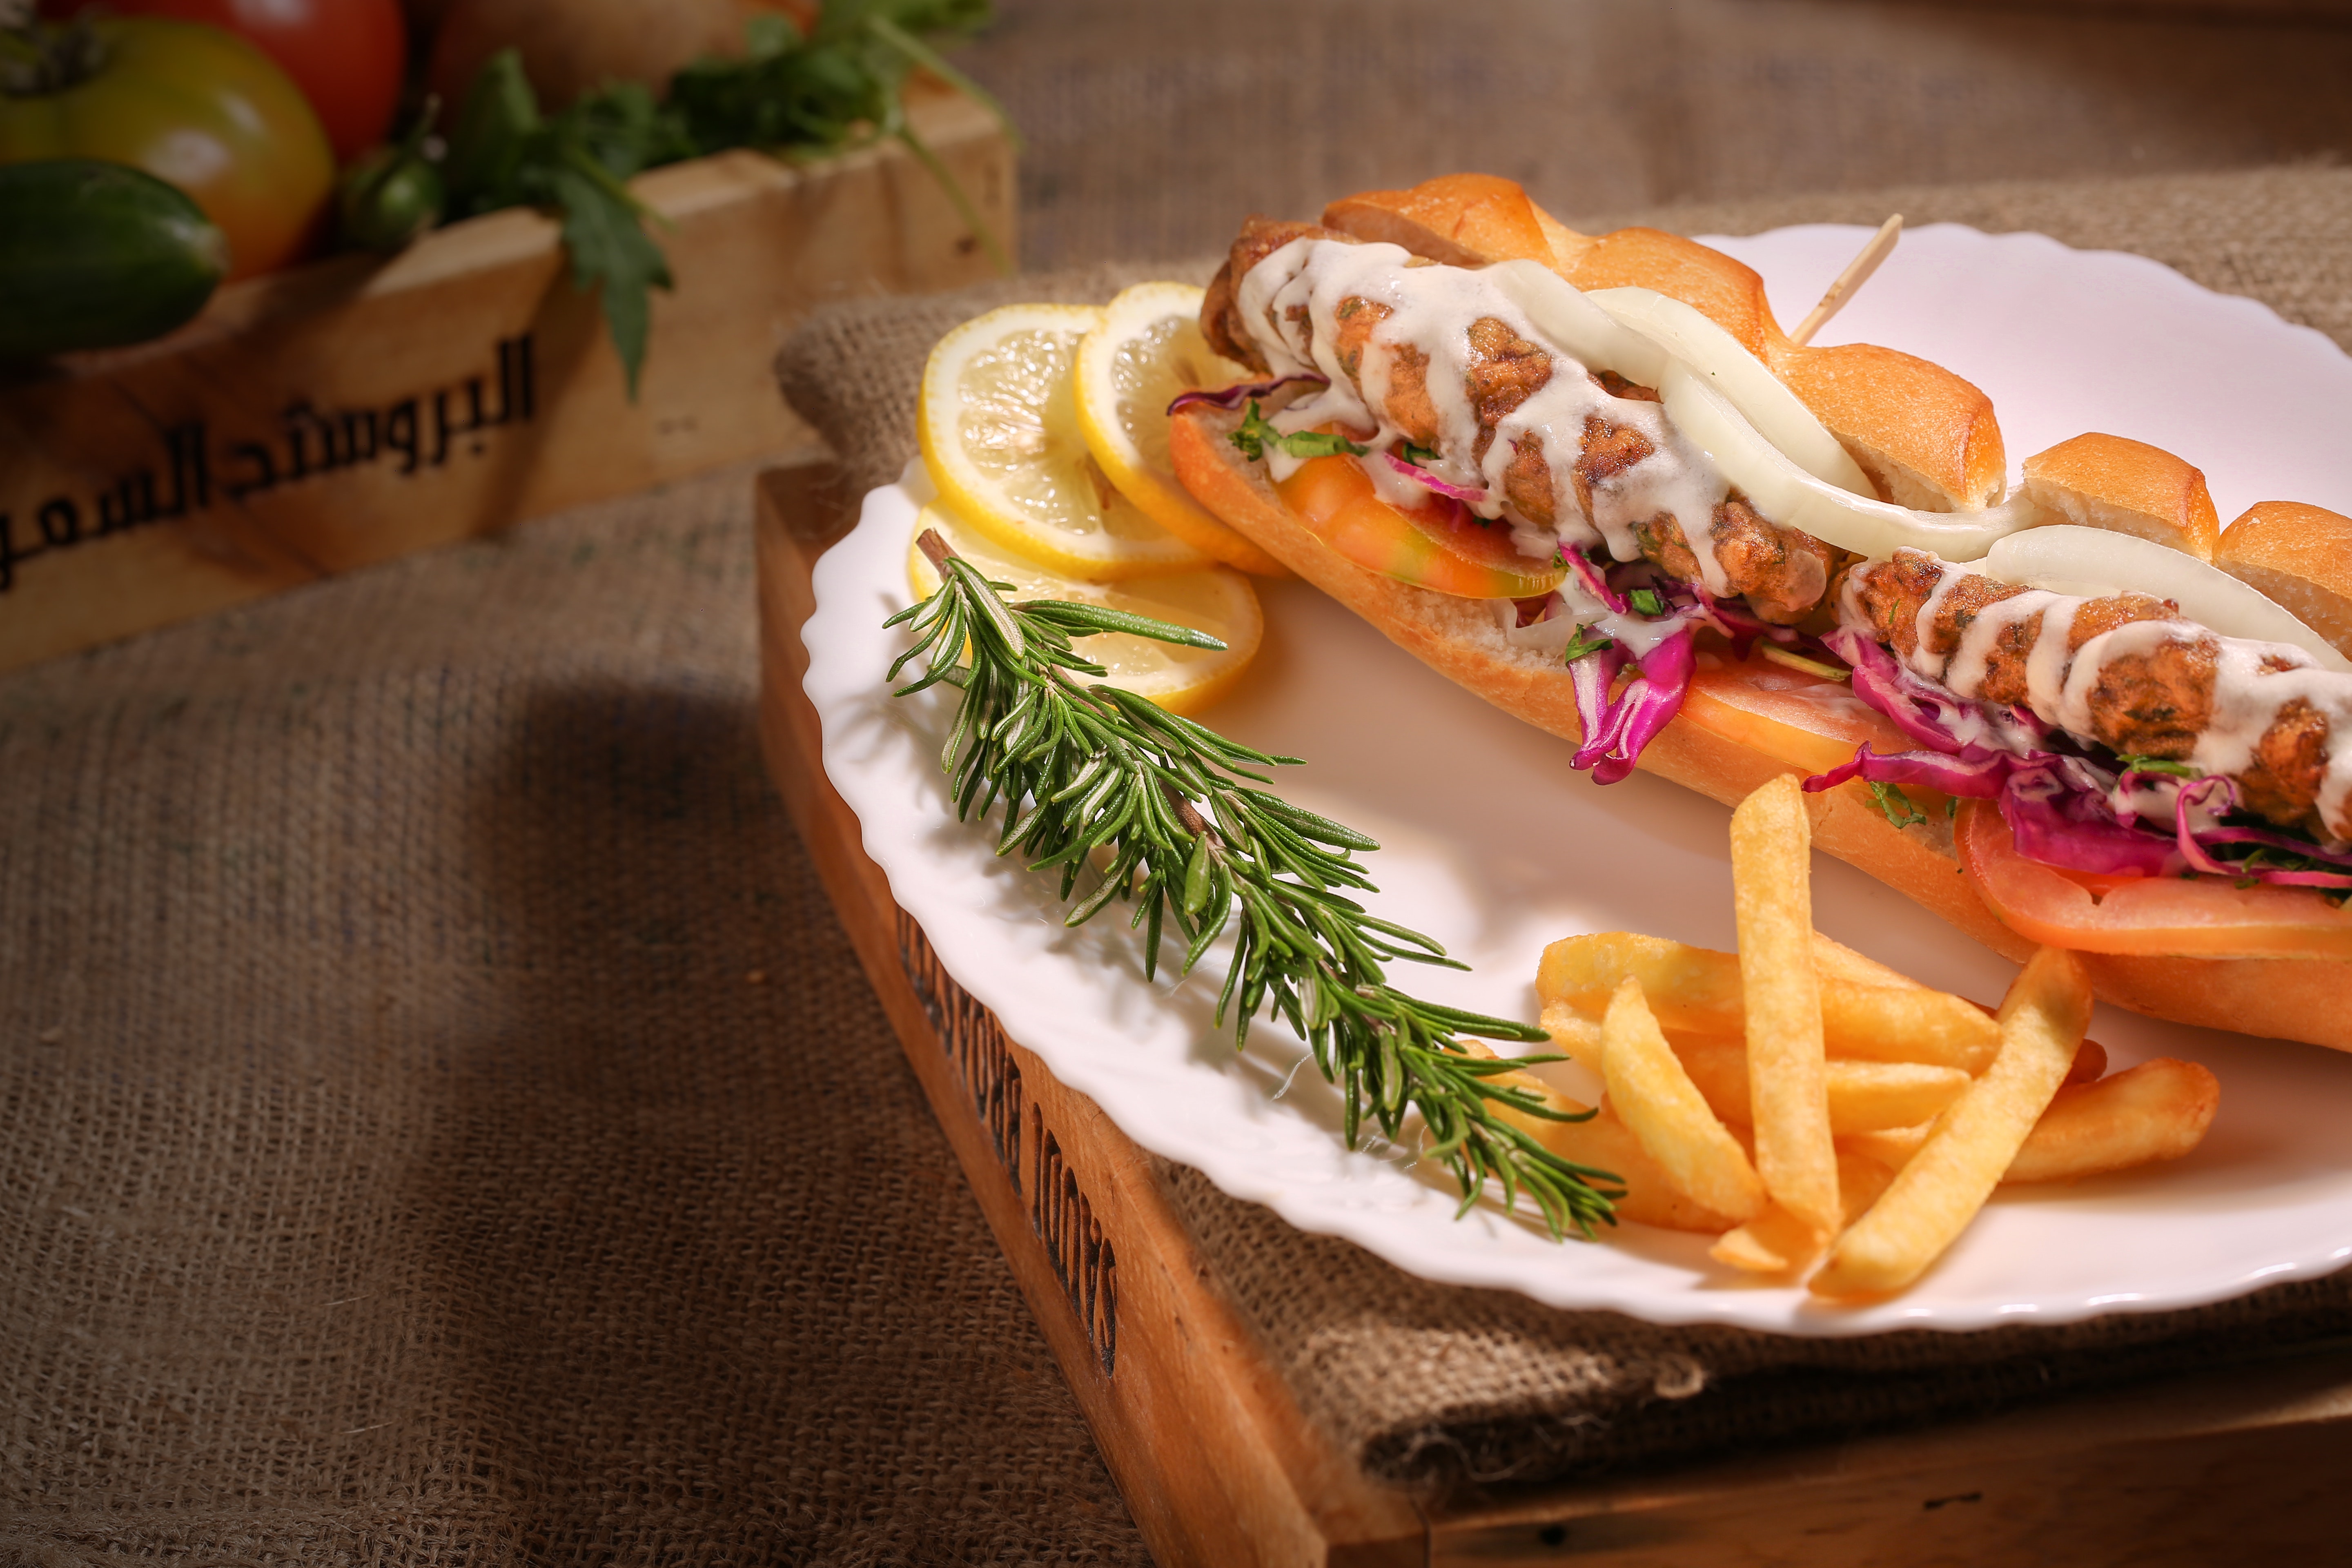
dish, food, cuisine, fast food, ingredient, junk food, finger food, submarine sandwich, banh mi, produce, pan bagnat, baguette, Bocadillo, sandwich, staple food, baked goods, recipe, american food, bun, bread, Burger king premium burgers, mediterranean food